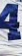
Number: 4